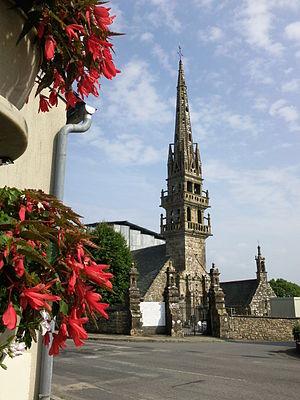
Église Sainte-Nonne de Dirinon
Dirinon [diʁinɔ̃] est une commune du département du Finistère, dans la région Bretagne, en France.